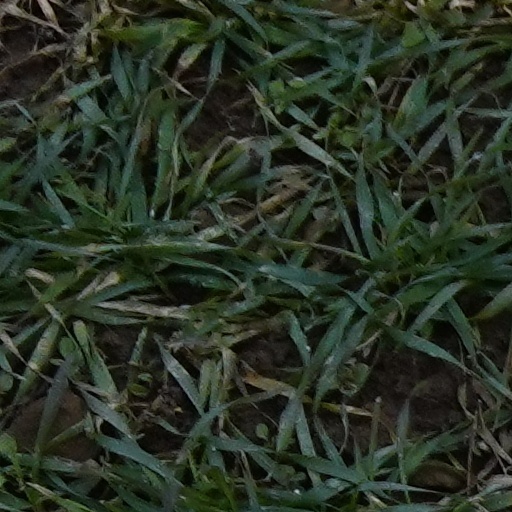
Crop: wheat